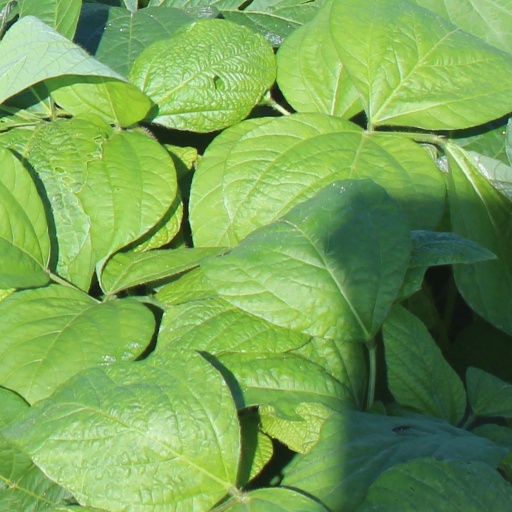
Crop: soybean